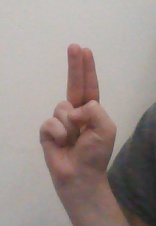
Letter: taa